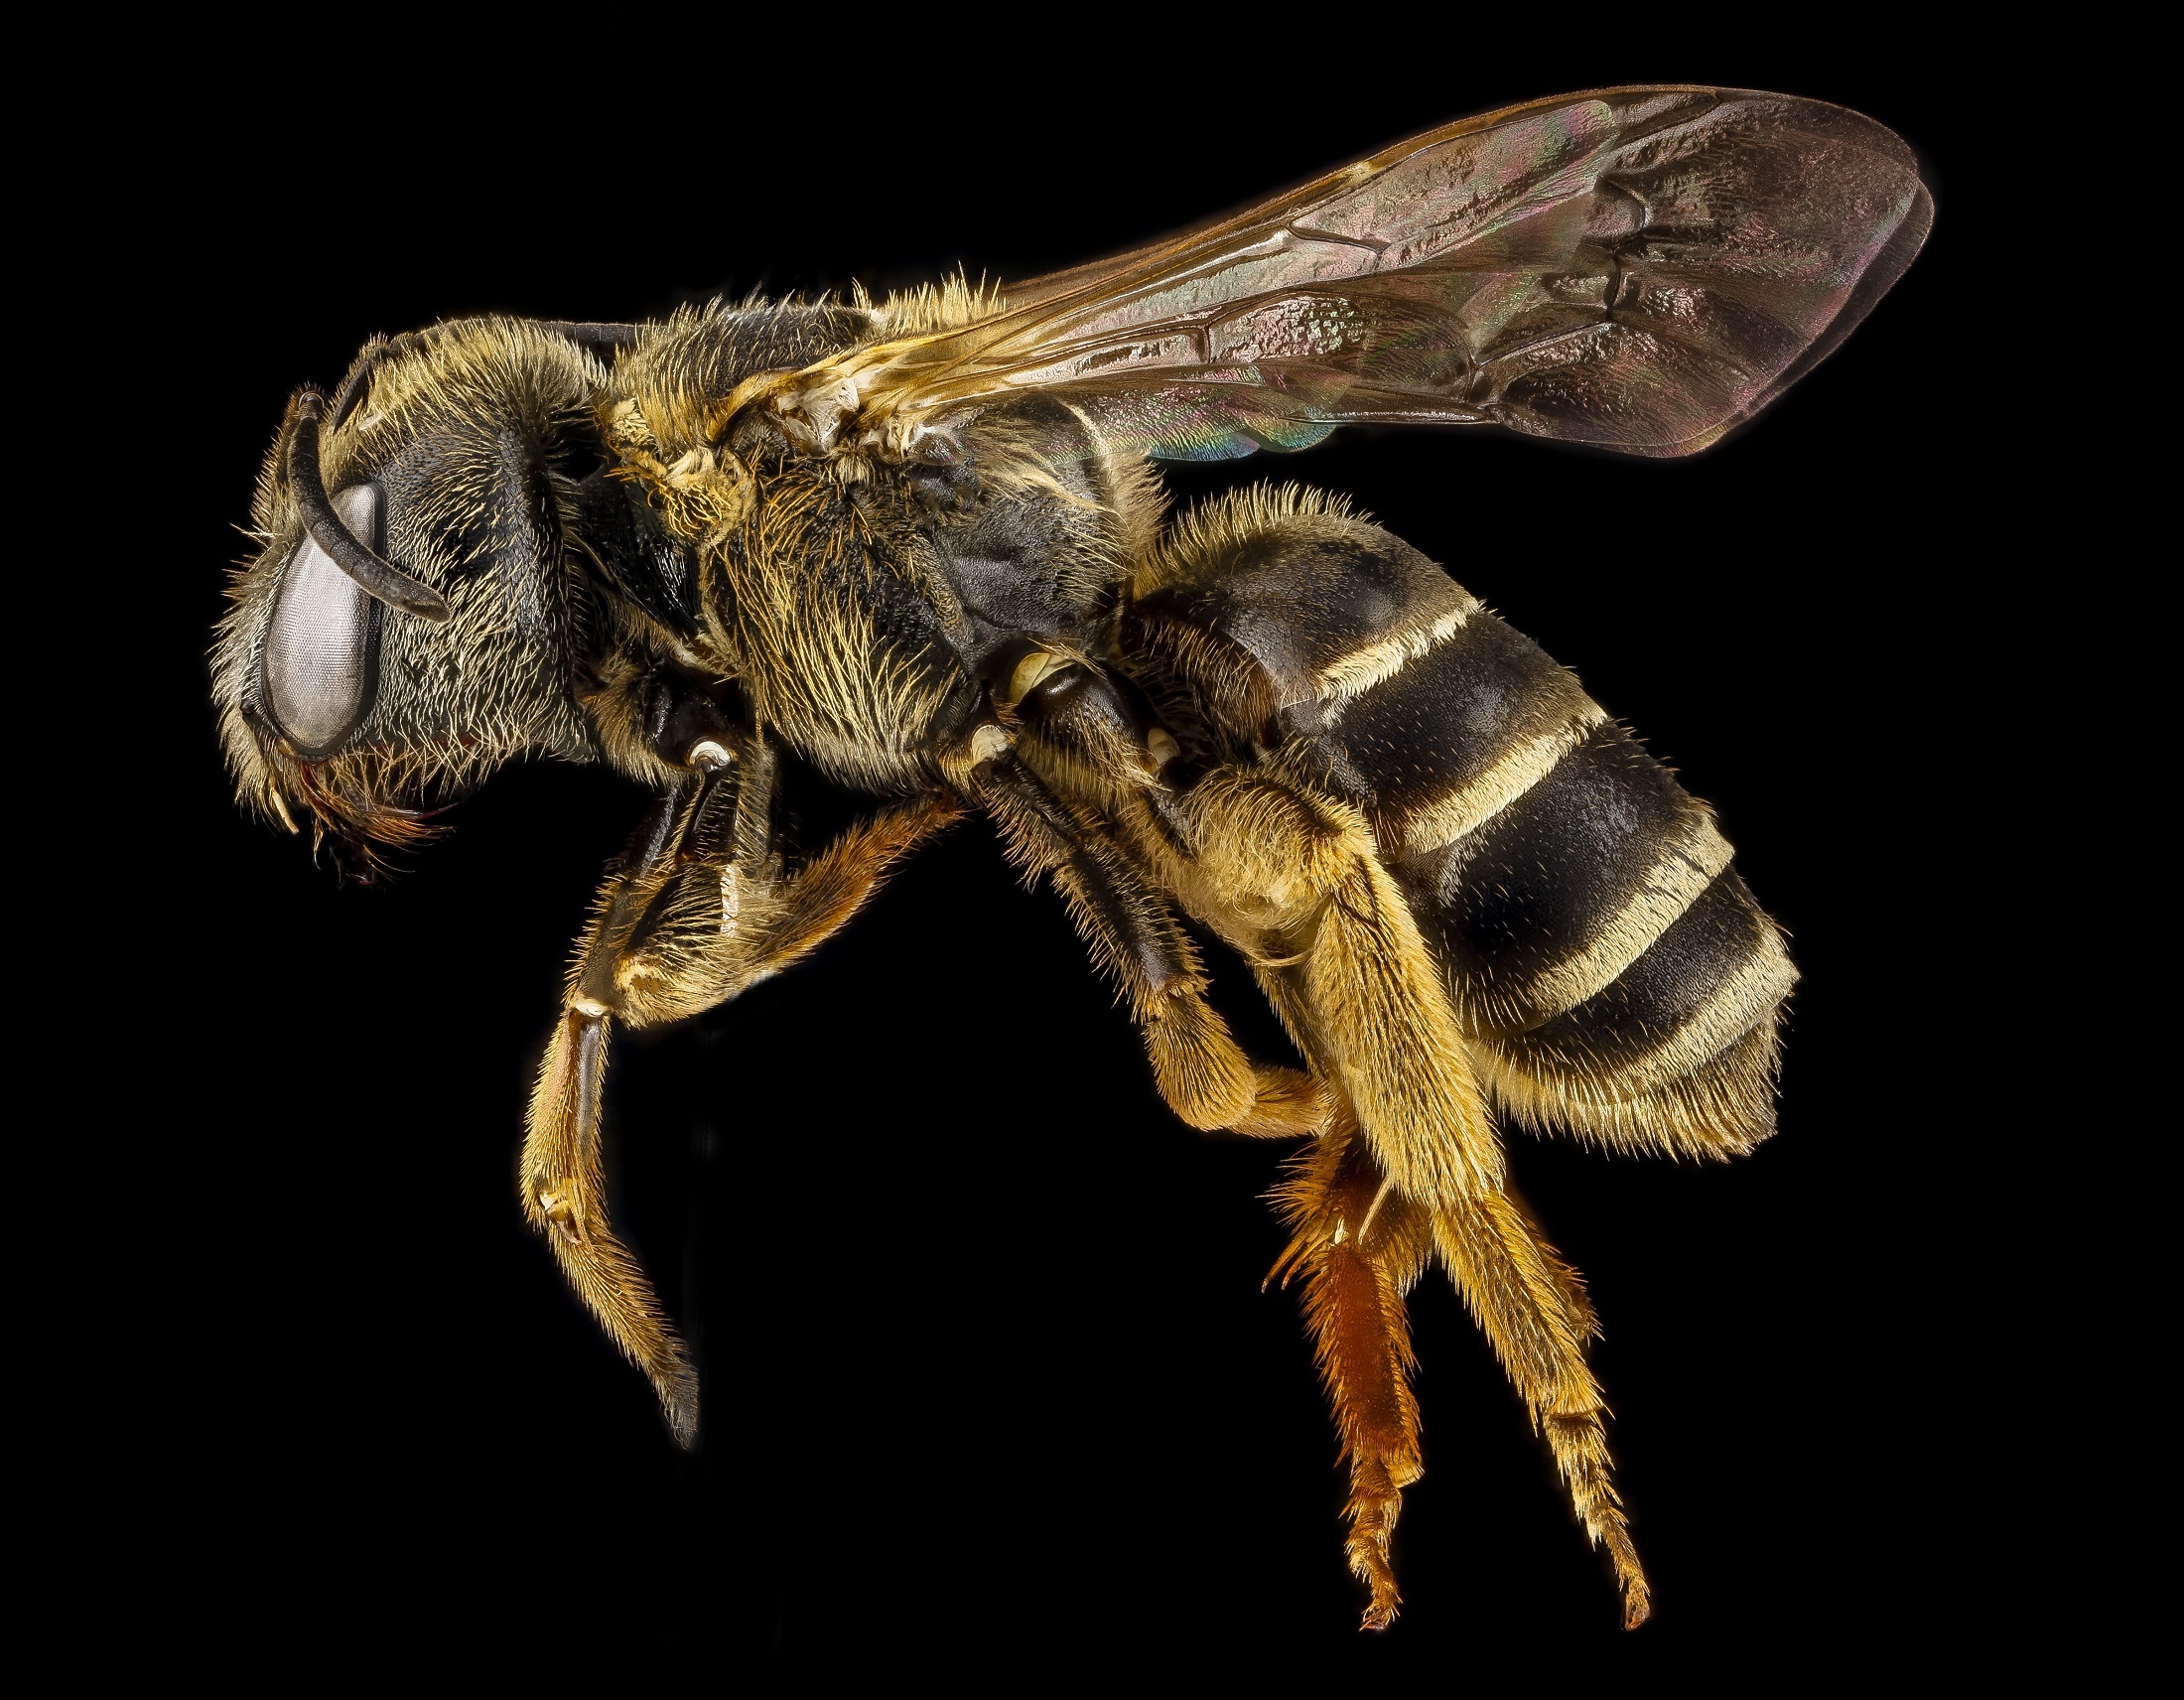
insect, macro, fauna, invertebrate, close up, wings, bee, hornet, wasp, macro photography, arthropod, honey bee, pollinator, membrane winged insect